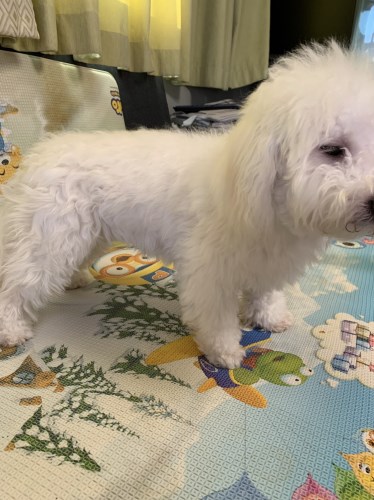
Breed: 3083-n000117-Bichon_Frise